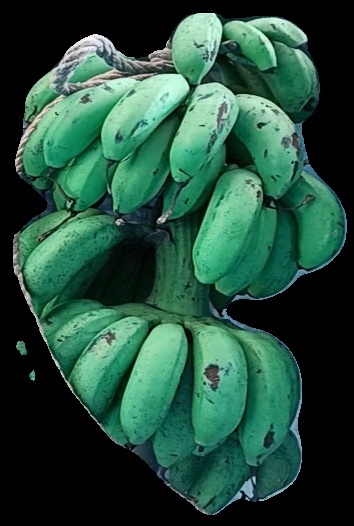
Variety: rasbale
Grade: grade2